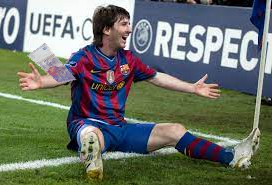
Denominación: 100